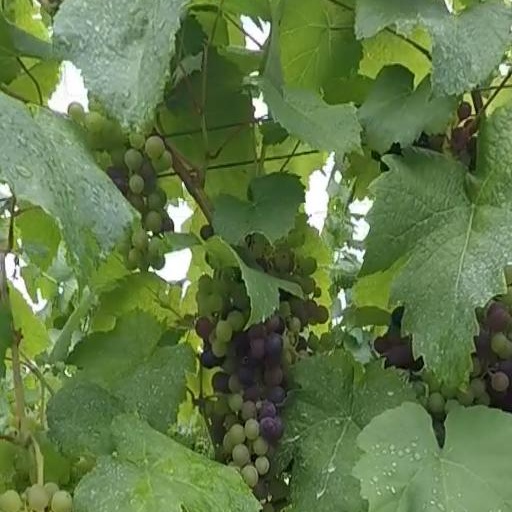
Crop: grape